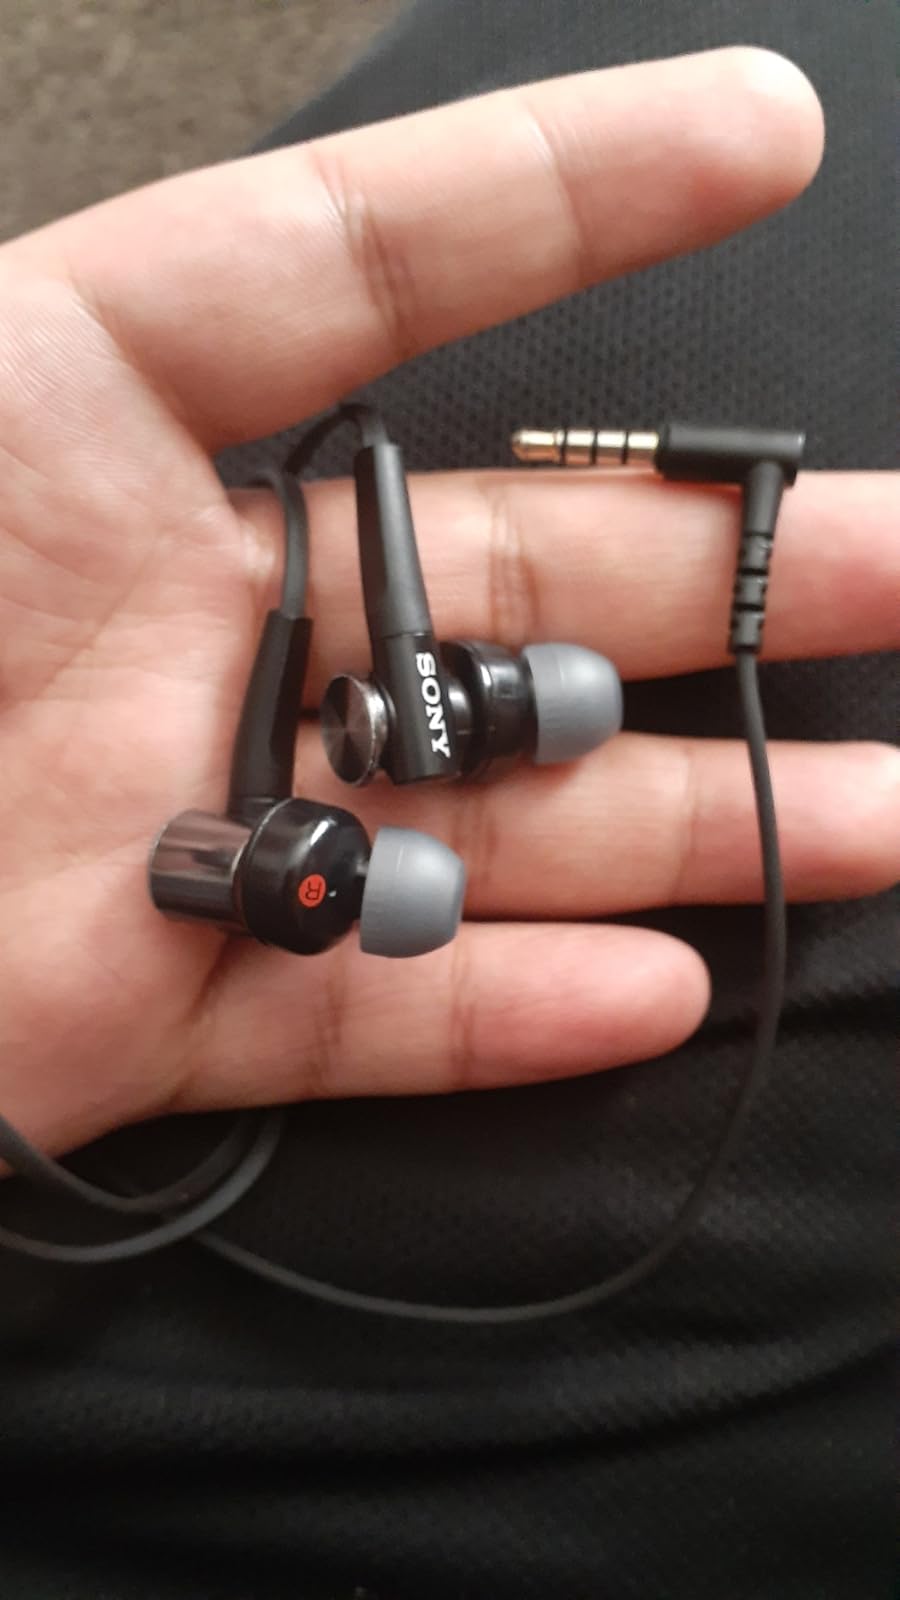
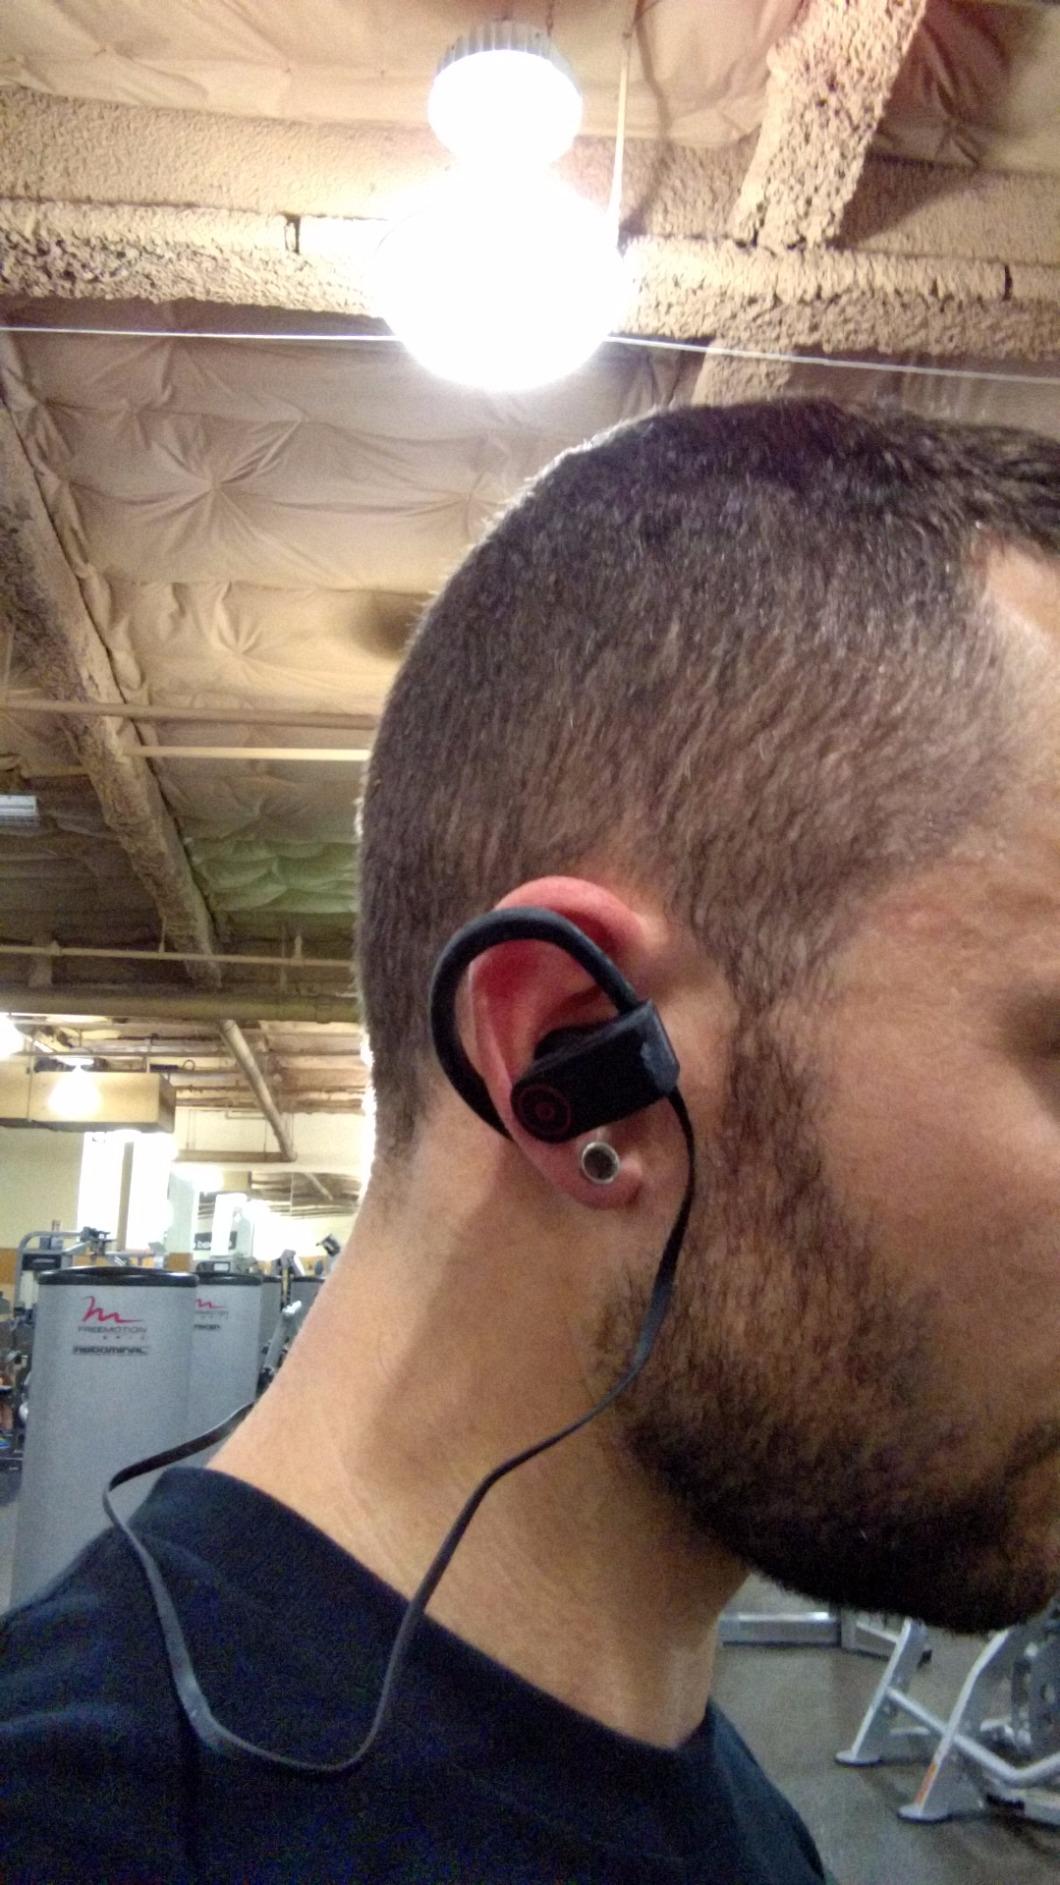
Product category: headphones
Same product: no